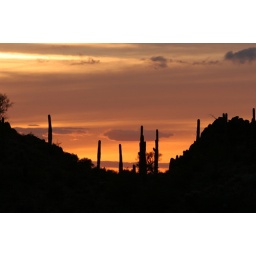
saguaros against orange sky gates pass.jpg